Alajuela Province

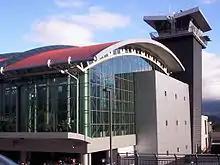
Aeropuerto Internacional Juan Santamaría

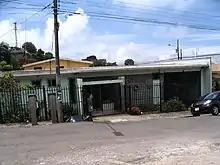
Typical EBAIS

Alajuela has a rich and diverse architectural history, reflected in various styles of churches, schools, houses, and public works projects.